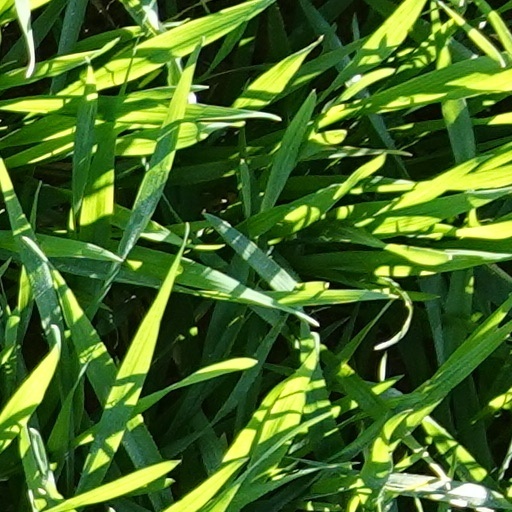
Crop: wheat